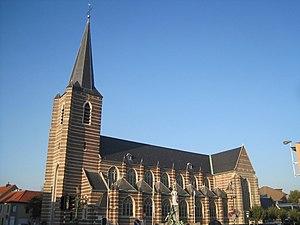
Cette page regroupe l'ensemble des monuments classés de la ville de Boechout dans la province d'Anvers en Belgique.